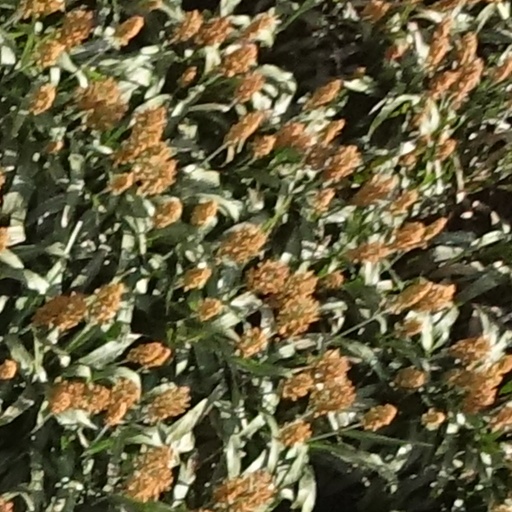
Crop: sorghum